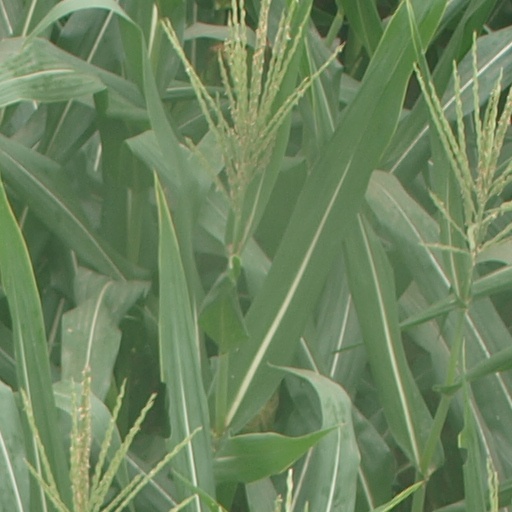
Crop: maize; corn